Prussian G 7.1

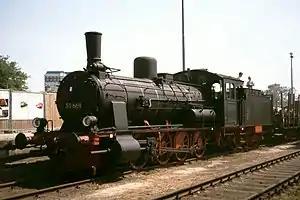
55 669 in Potsdam (17.5.93)

The Prussian Class G 7.1 engines of the Prussian state railways were German steam locomotives design for hauling goods trains.